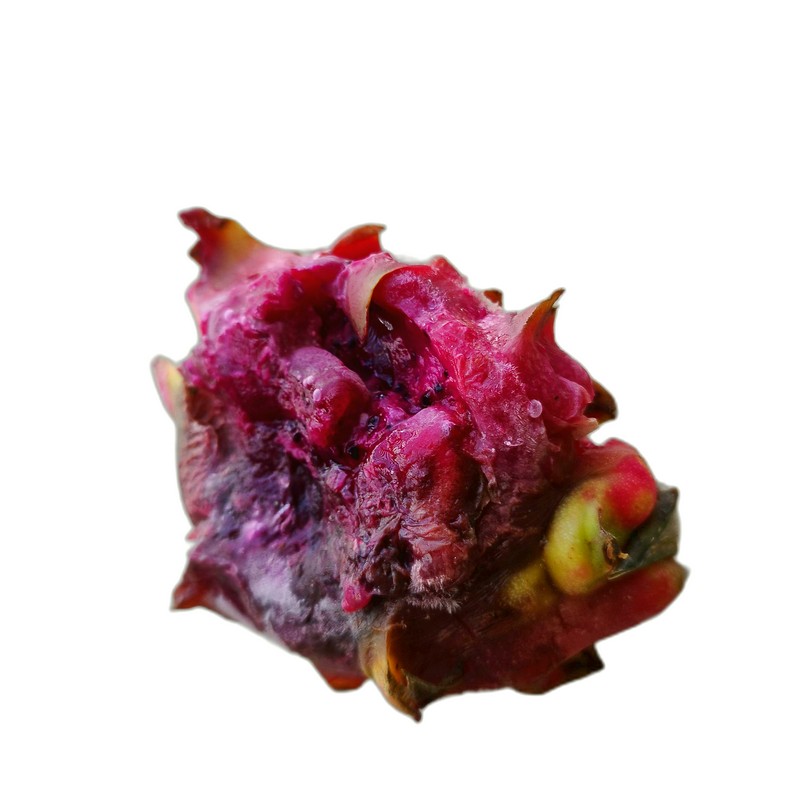
Label: Defect Dragon Fruit